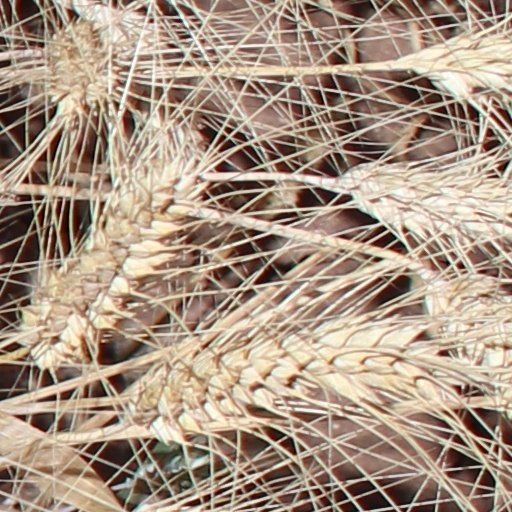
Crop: wheat